1955 24 Hours of Le Mans

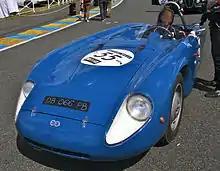
DB of Louis Héry and Georges Trouis. It wore #59 and finished 19th overall.

Cunningham hedged his bets this year – along with the Jaguar he loaned 750 Monzas to French privateer Michel Pobejersky (racing as "Mike Sparken") and American Masten Gregory. He also brought (for the last time, as it happened) a new Cunningham C6-R, giving up on a big V8 Hemi to instead use an Indianapolis-style Offenhauser 3.0L straight-4. He and Sherwood Johnston would race it.